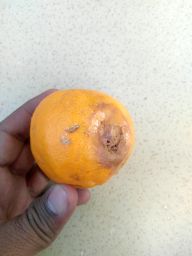
Fruit: Orange
Quality: Bad